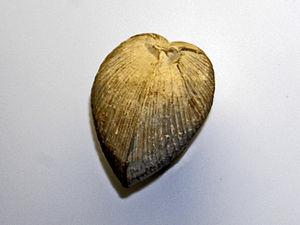
Pholadomya est un genre de mollusques marins de la classe des bivalves et de la famille des Pholadomyidae.
Les Pholadomyidae sont une famille de mollusques bivalves de l'ordre des Pholadomyoida.